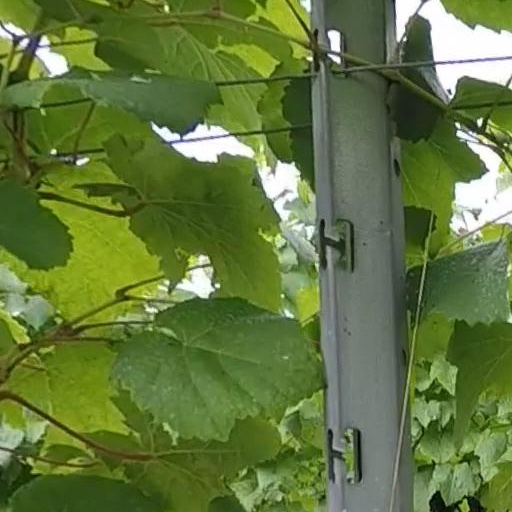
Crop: grape